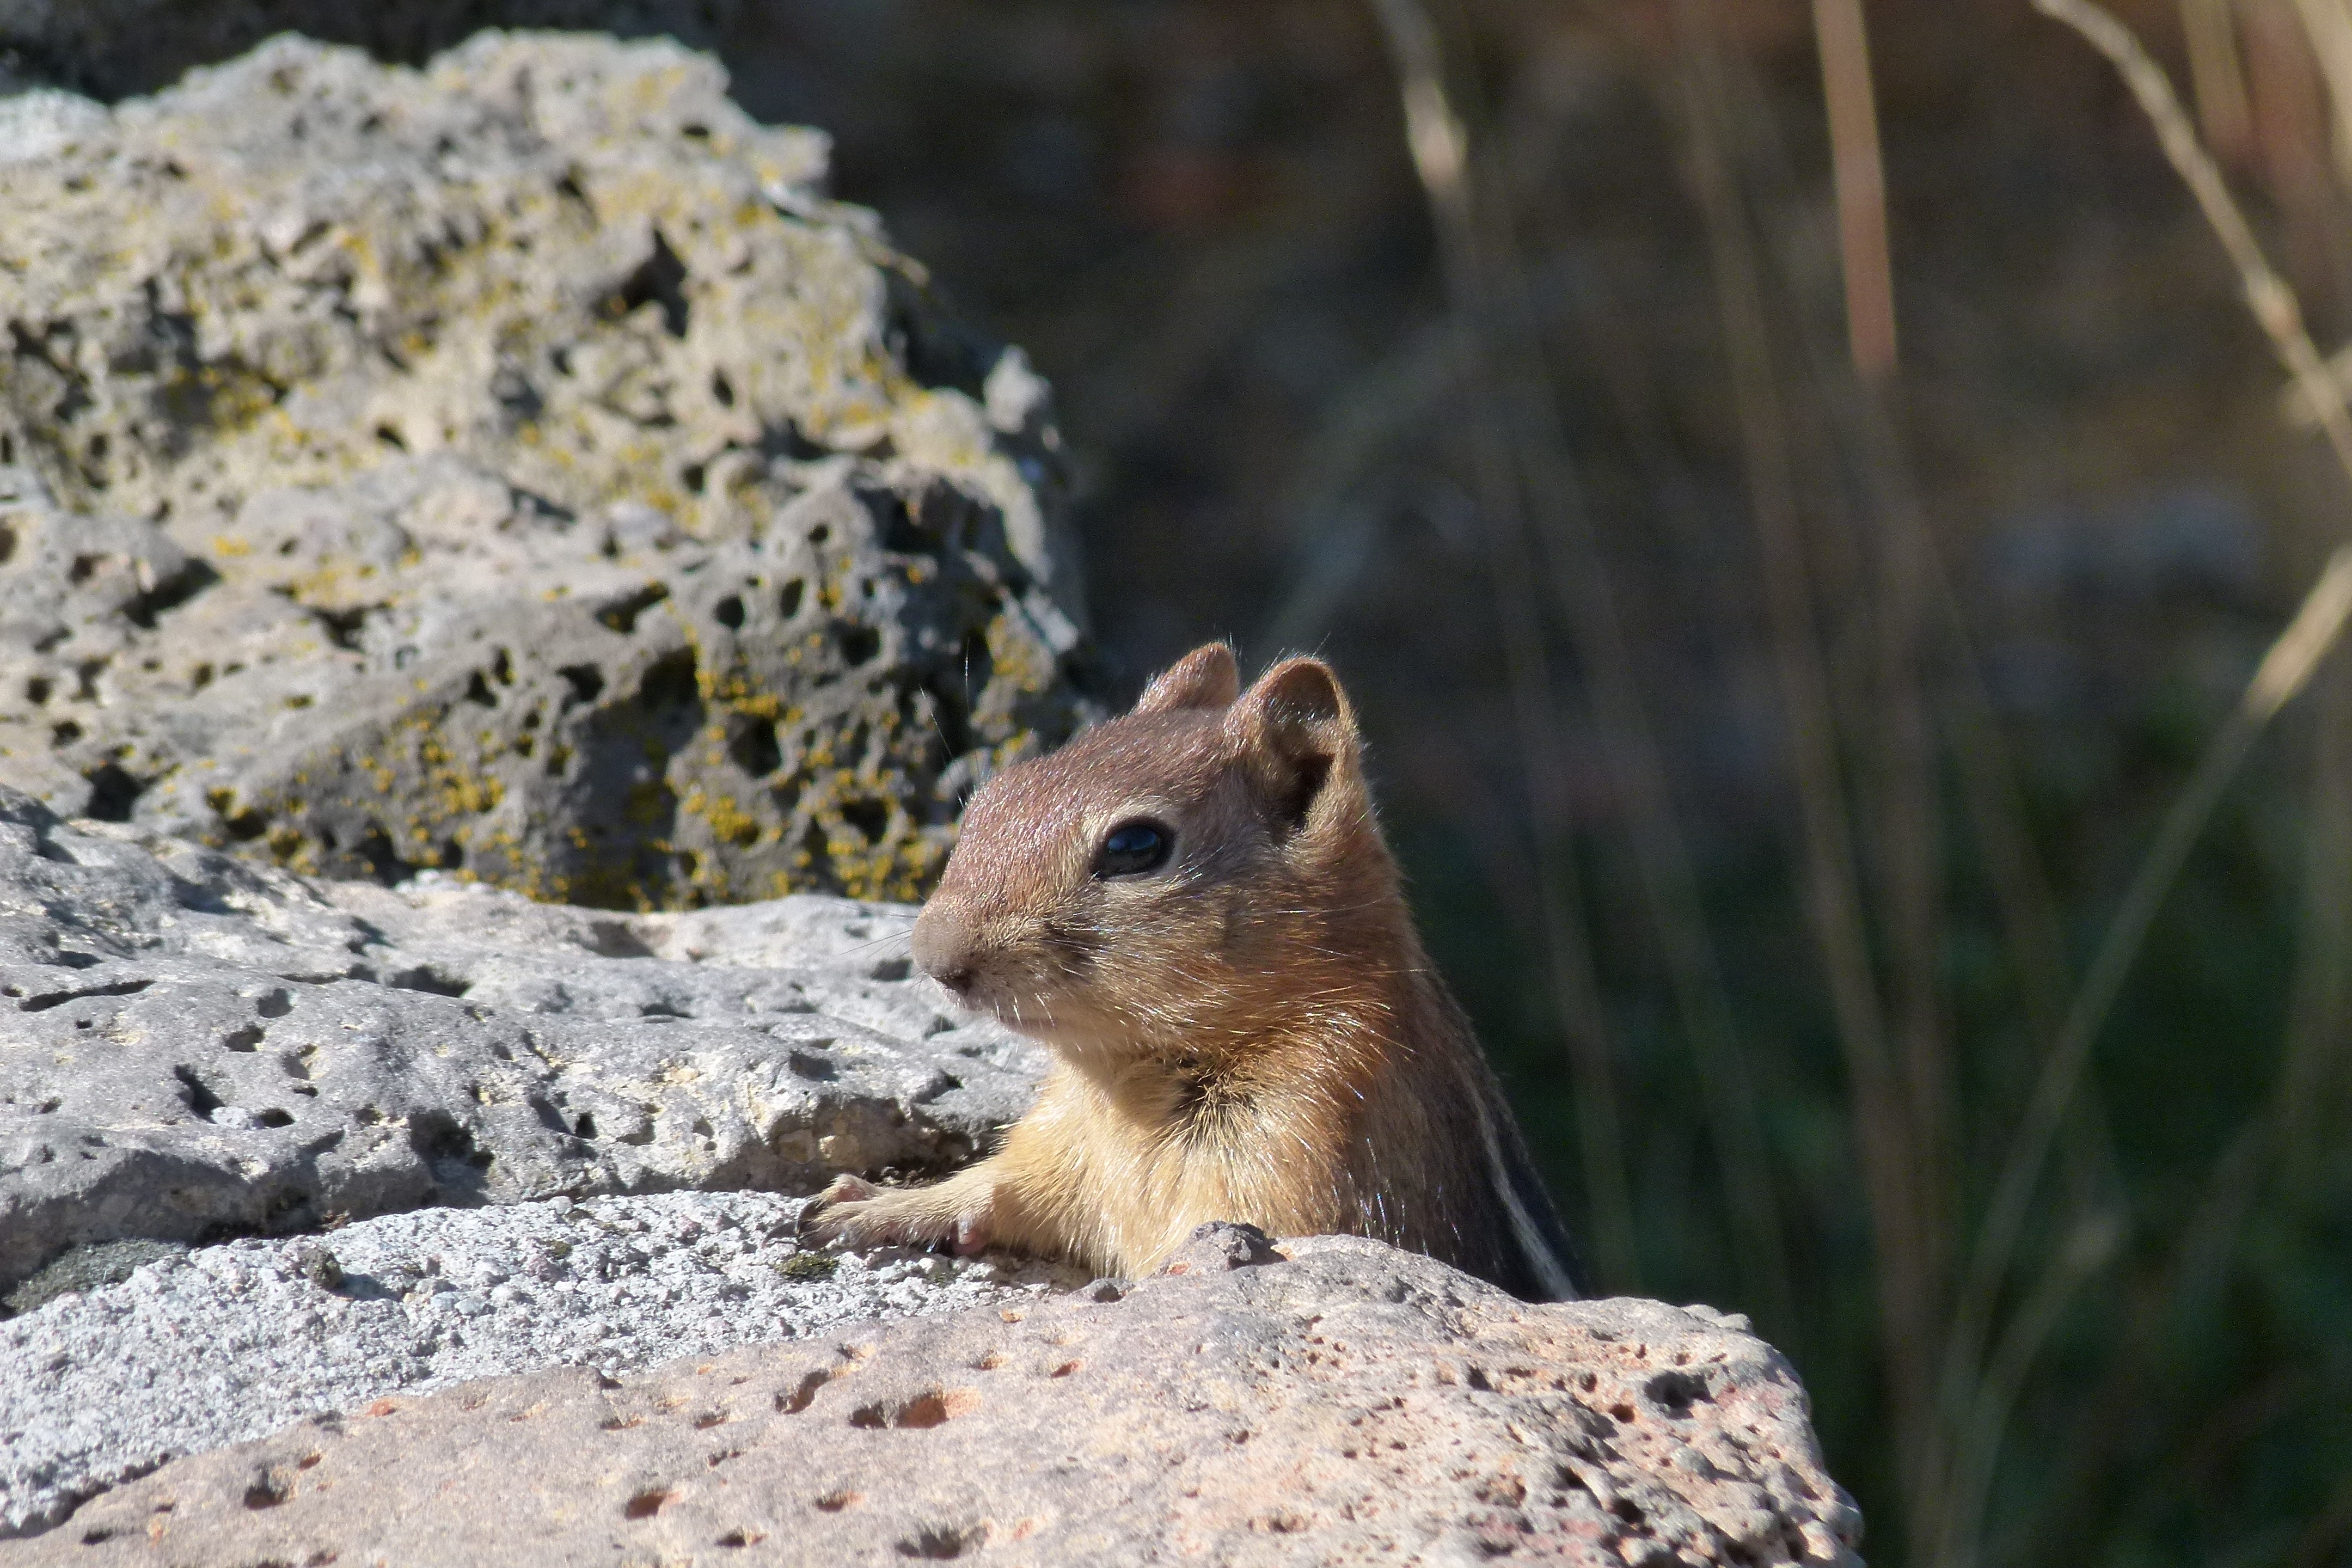
nature, rock, animal, cute, wildlife, small, brown, mammal, squirrel, rodent, fauna, face, whiskers, head, vertebrate, chipmunk, marmot, prairie dog, gerbil, fox squirrel